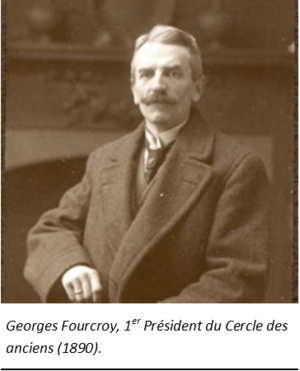
1er président du Cercle Royal des Anciens Elèves de l'Institut Sainte-Marie
L'Institut Sainte-Marie est un établissement scolaire de Bruxelles, fondé à Schaerbeek en 1879.